Datsun truck

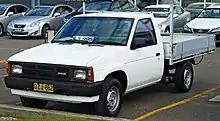
1989 Nissan Navara (D21) DX 2-door cab chassis (Australia)

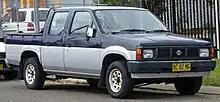
1989 Nissan Navara (D21) 4-door utility (Australia)

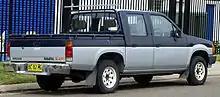
1989 Nissan Navara (D21) 4-door utility (Australia)

In the US, the Hardbody cab styles were 'Standard' and 'King' (also known as 'Extended'). Bed lengths were 'standard' and 'long' seven-foot. International markets also received the 'Crew Cab' (four-door) version with a short four and a half-foot bed.